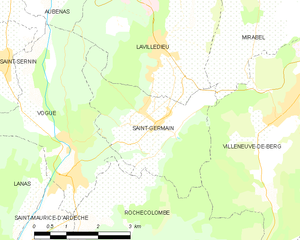
Carte des communes françaises: Saint-Germain